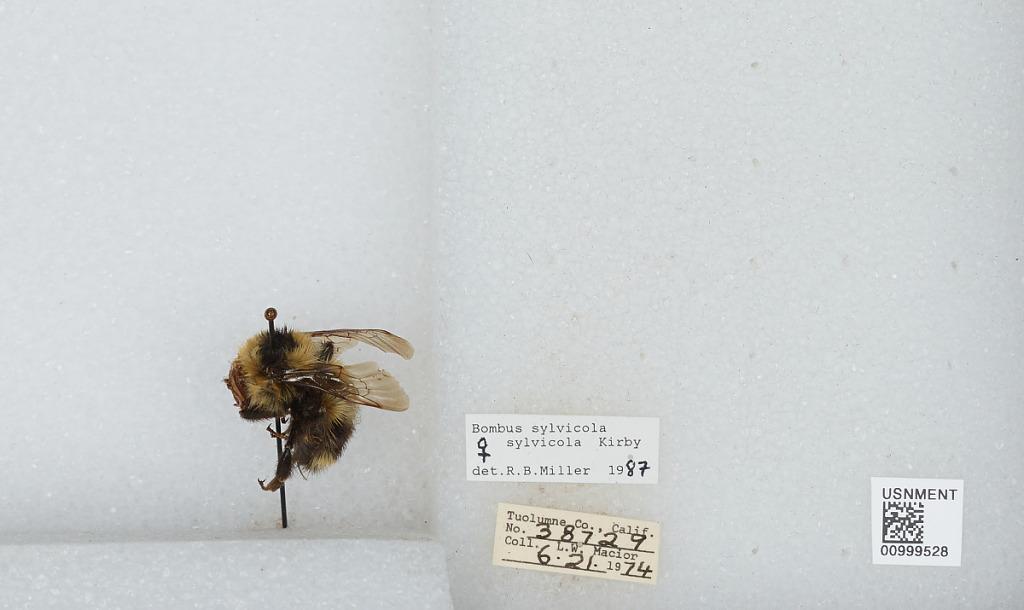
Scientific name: Bombus (Pyrobombus) sylvicola Kirby
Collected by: L. Macior
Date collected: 1974-6-21
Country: United States
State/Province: California
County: Tuolumne
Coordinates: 38.02, -119.94
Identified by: Miller, R. B.